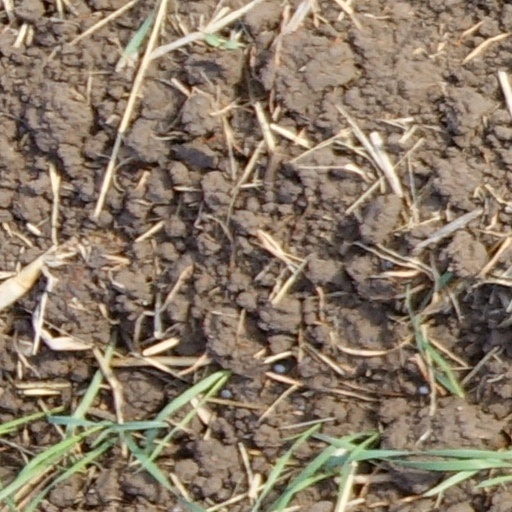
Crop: wheat